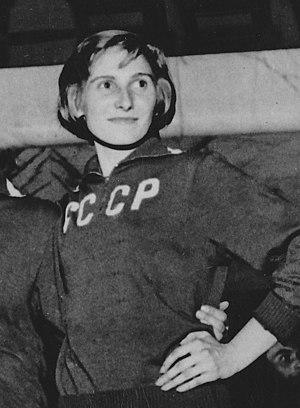
Valentina Aleksandrovna Prudskova, née le 27 décembre 1938 à Ierchov et morte le 23 août 2020, est une fleurettiste soviétique.